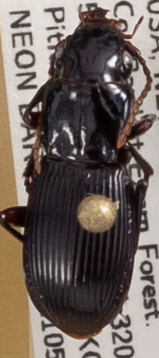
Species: Pterostichus rostratus
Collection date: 2021-05-19
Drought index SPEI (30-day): -0.088
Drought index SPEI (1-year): -1.69
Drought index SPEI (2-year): -0.36